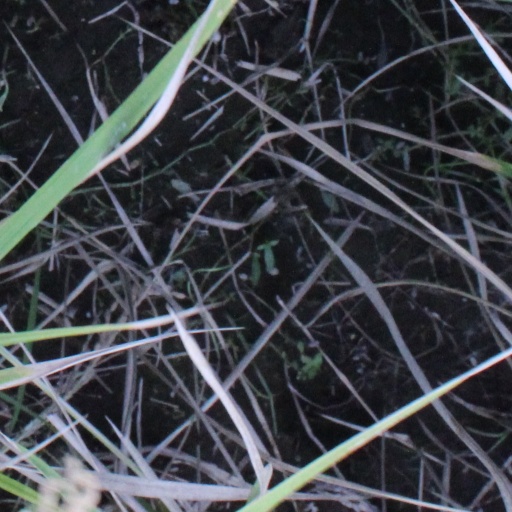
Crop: rice